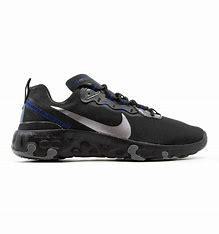
Brand: Nike
Model: Renew Element 55